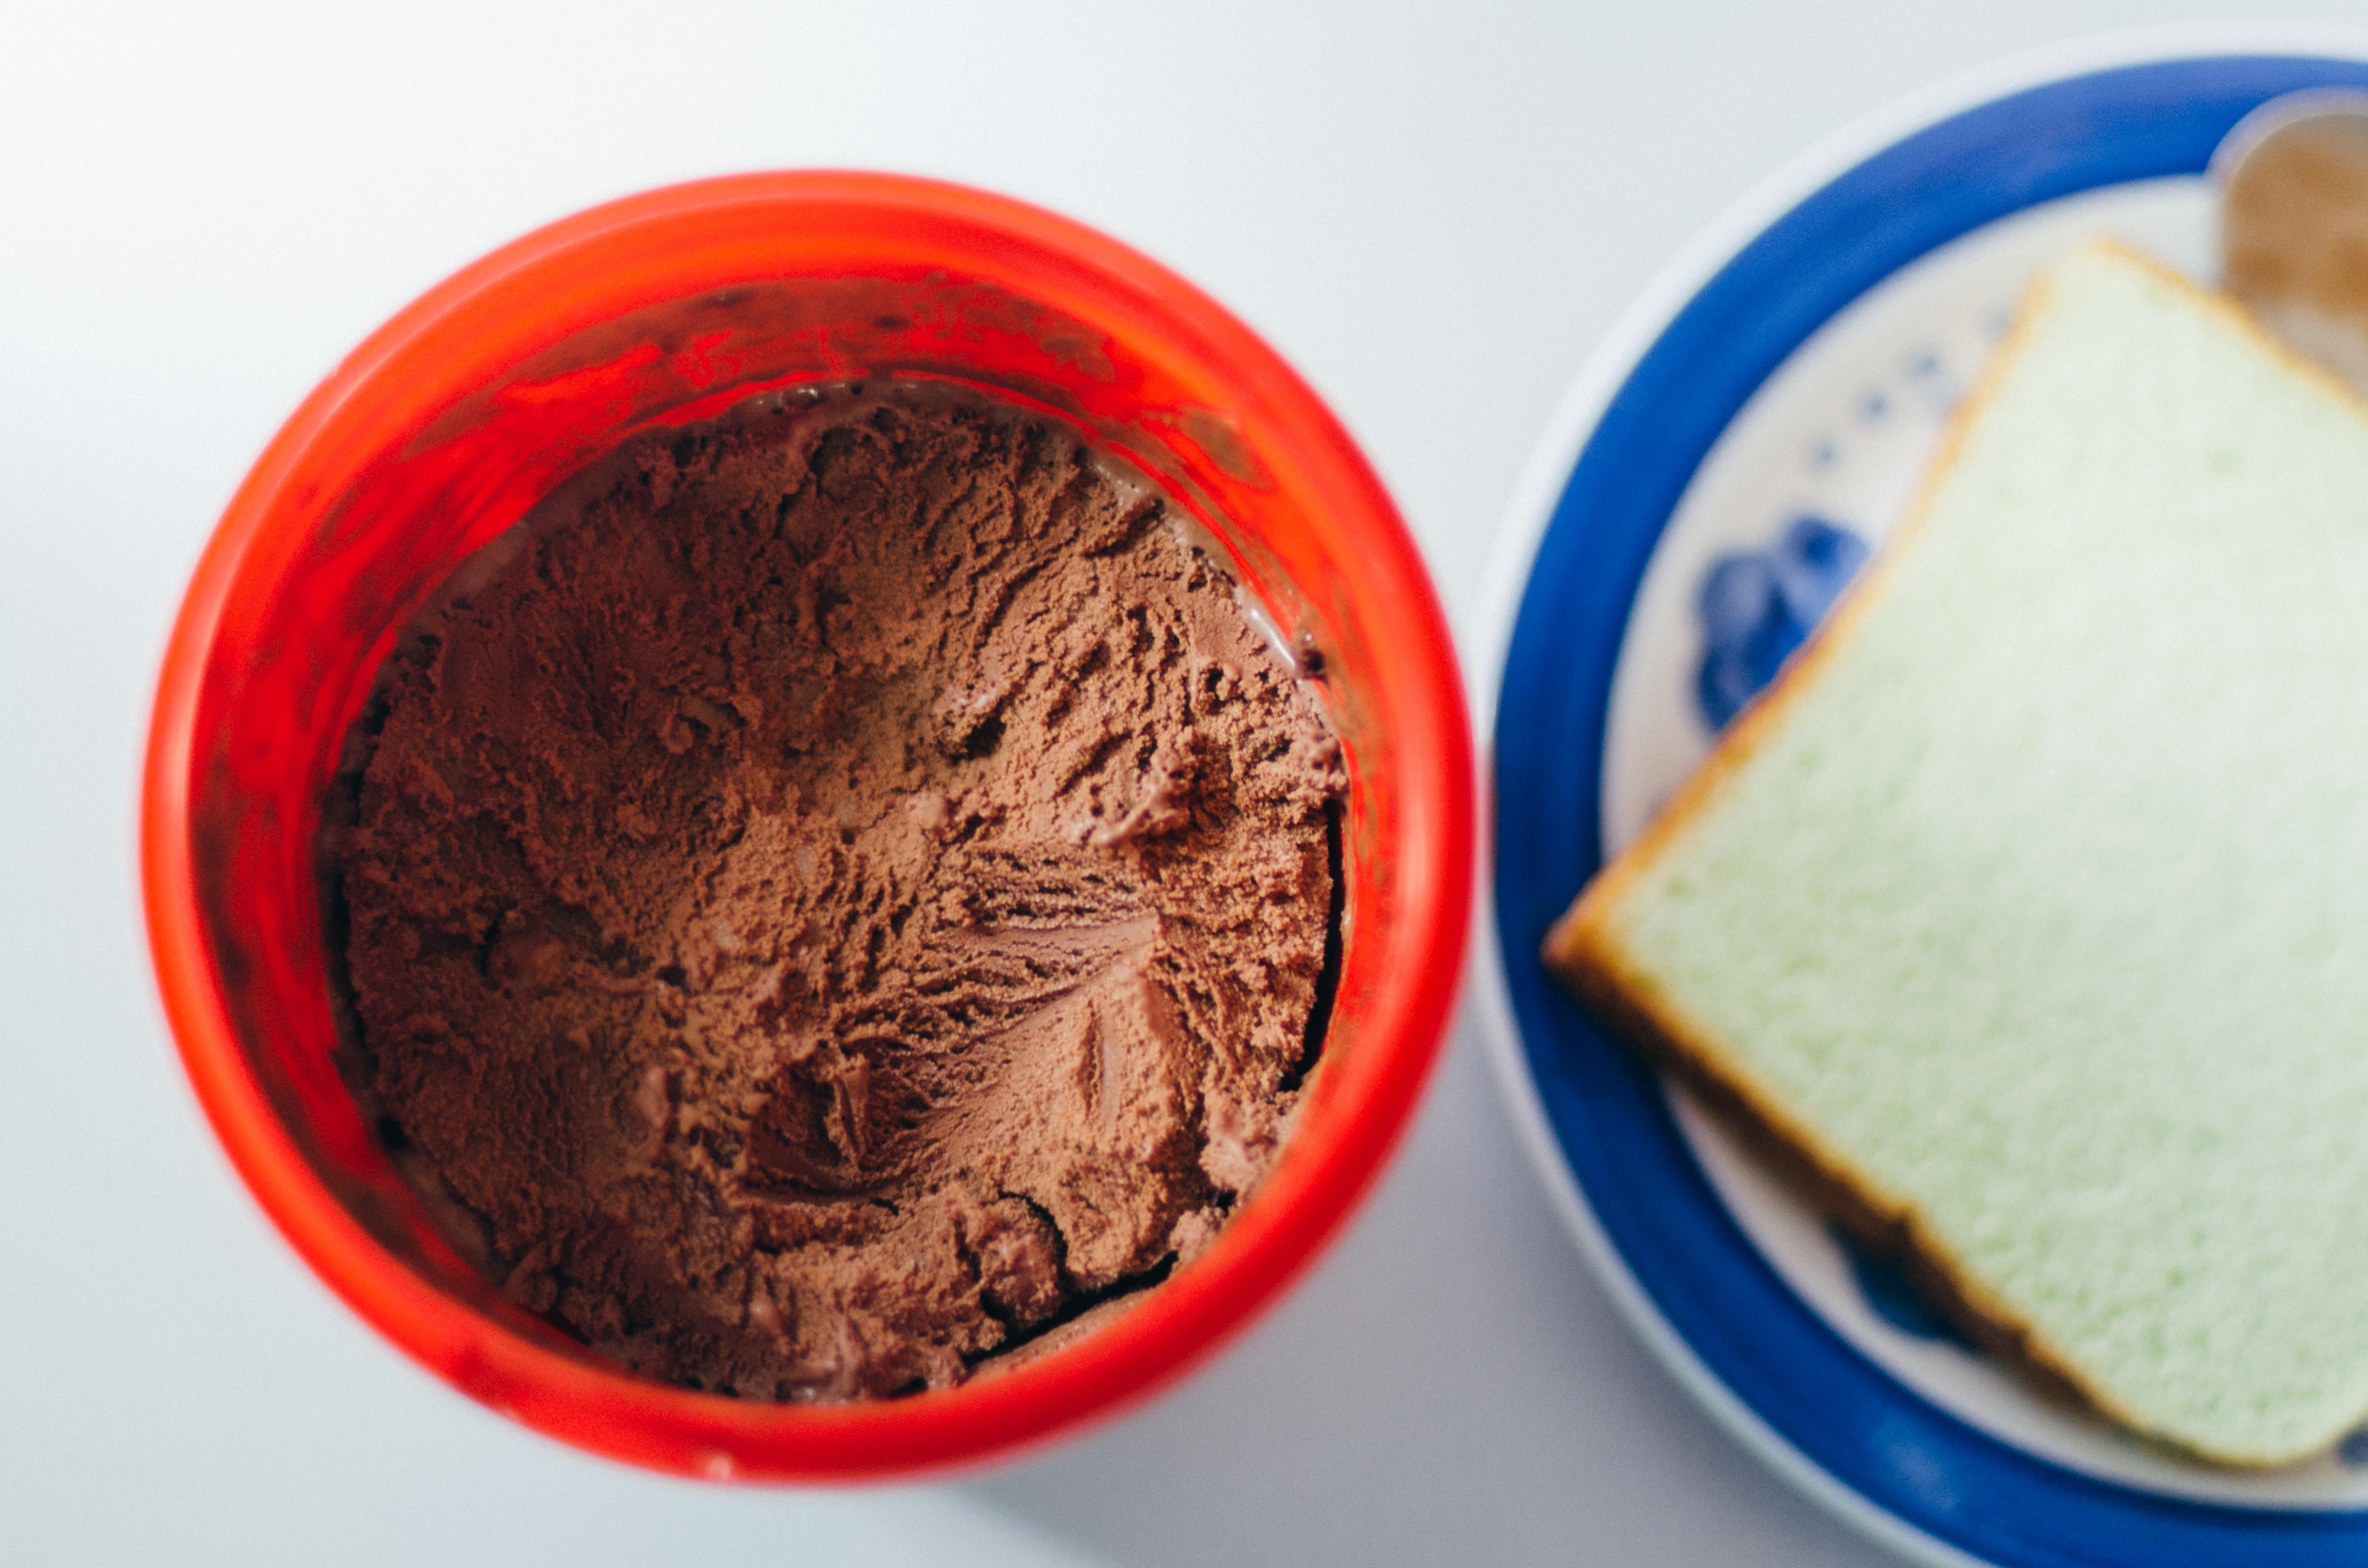
cold, sweet, summer, food, flavour, brown, drink, frozen, chocolate, gourmet, snack, ice cream, dessert, delicious, bread, toast, icecream, tasty, flavor